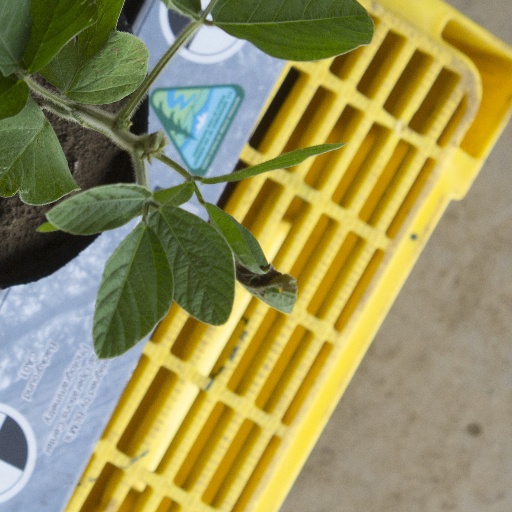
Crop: soybean